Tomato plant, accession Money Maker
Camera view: horizontal (90 deg, fisheye); turntable rotation: 300 degrees
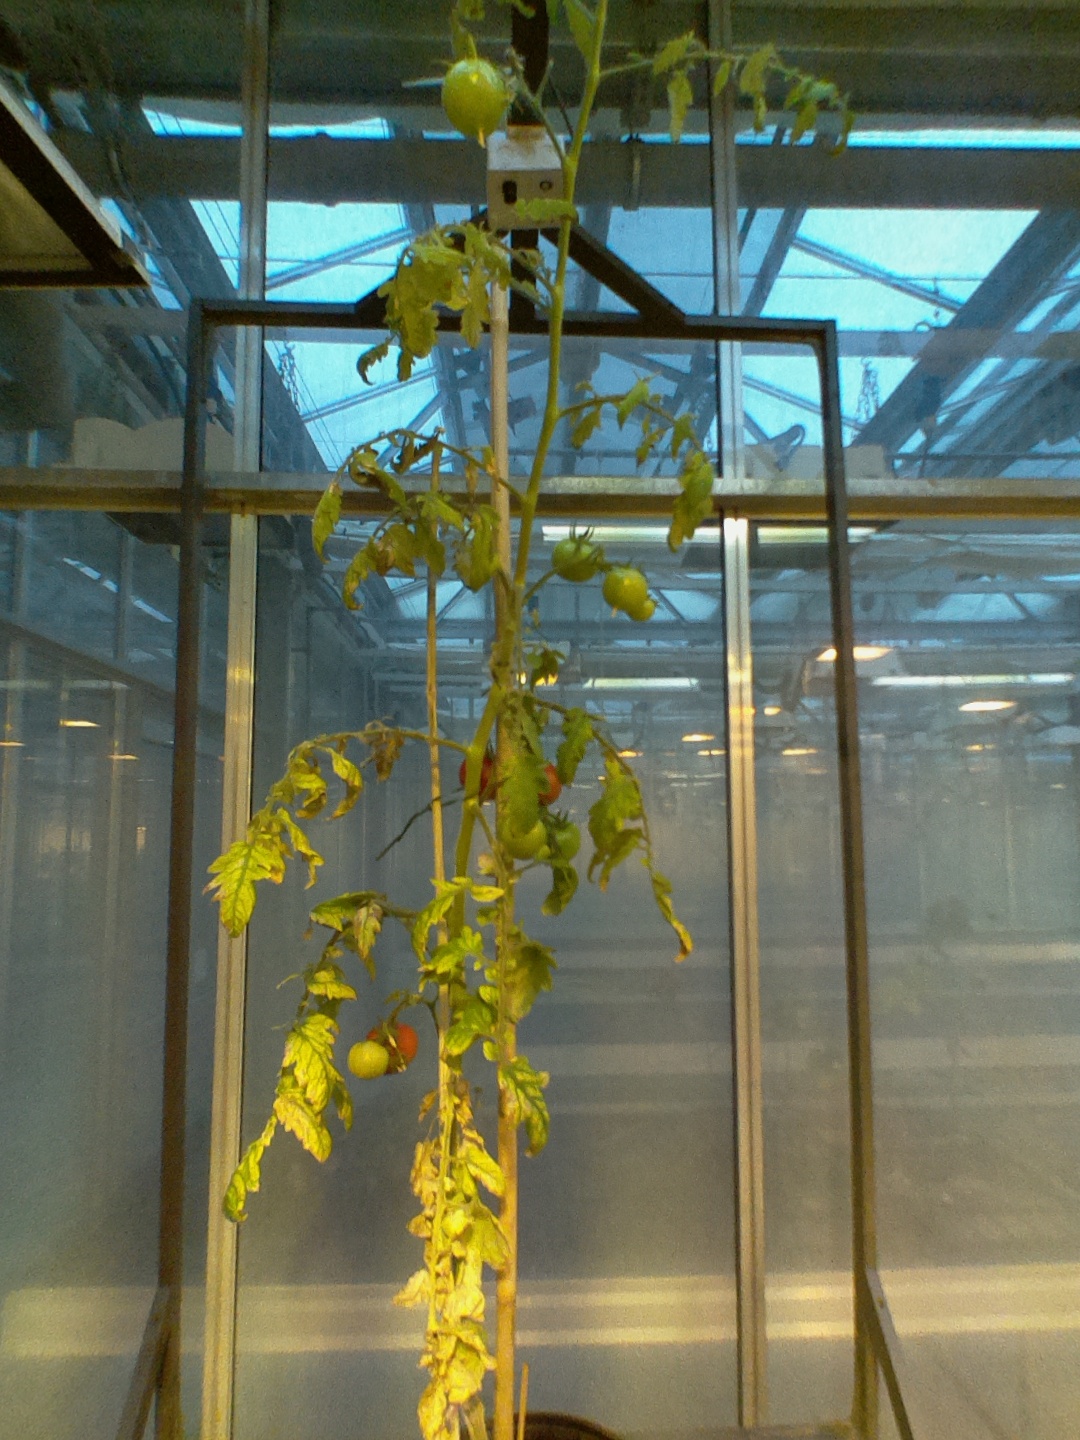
BBCH growth stage 83: 30%-40% of fruits show typical fully ripe color